Vladimir Megre

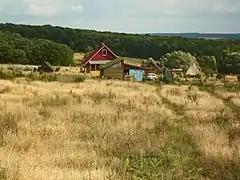
Buildings in the Korenskye kinship estate, an Anastasian settlement in the Shebekinsky District of Belgorod Oblast, Russia.

The central idea of the "Ringing Cedars of Russia" series is to create a garden and ancestral dwelling on a plot of land at least one hectare in size, known as a "kin's homestead" (Russian: родовое поместье, "rodovoye pomest'ye") where nature/generation (Rod) is appropriately cultivated. The result is a living environment perfectly attuned to its human inhabitants, a "love space" for the beneficial conception, birth and upbringing of new generations.